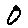
Label: 0